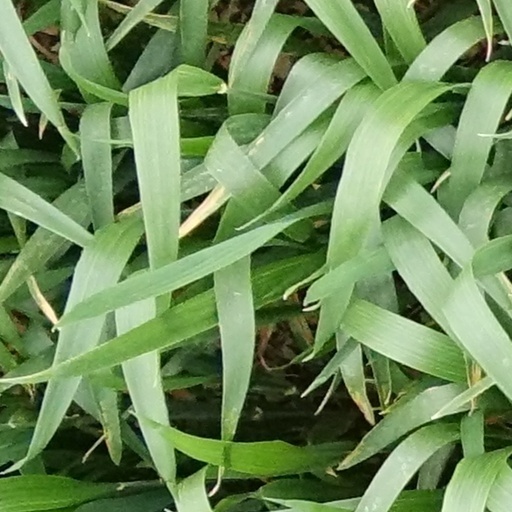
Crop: wheat